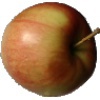
Label: Apple Red 2